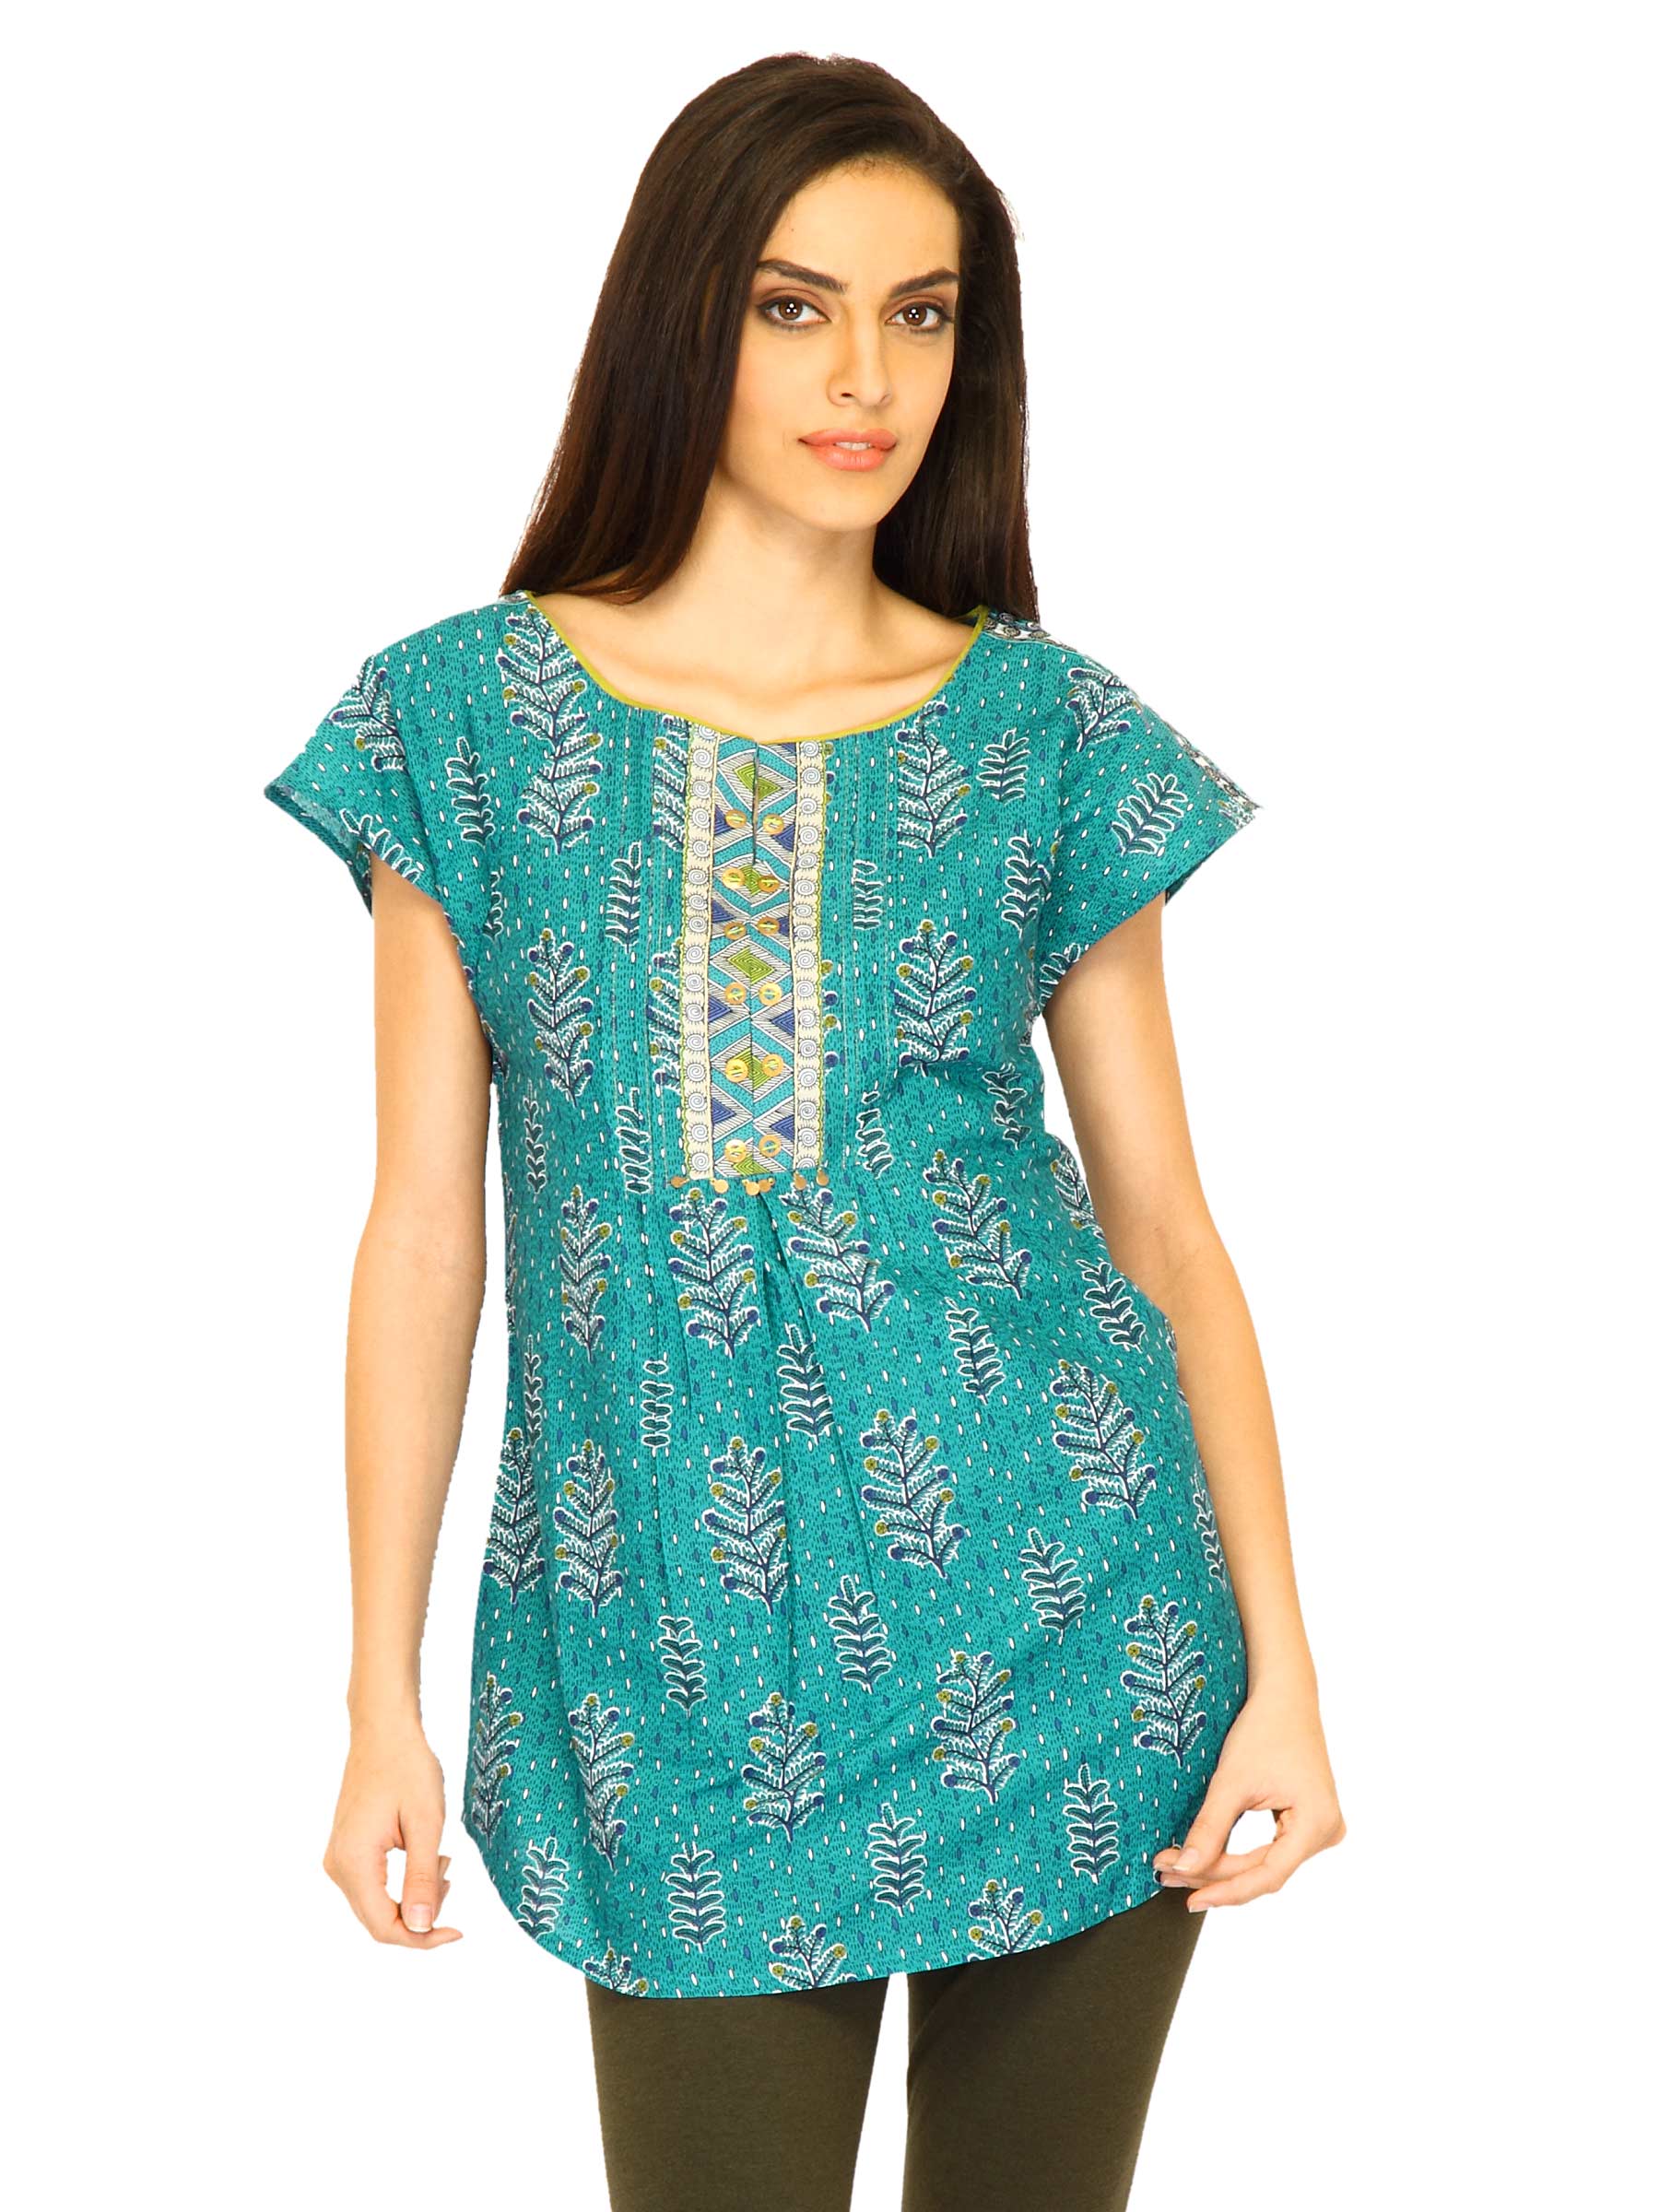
W Women Printed Green Kurtis
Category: Apparel / Topwear / Kurtis
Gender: Women
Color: Green
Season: Summer 2011
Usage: Ethnic